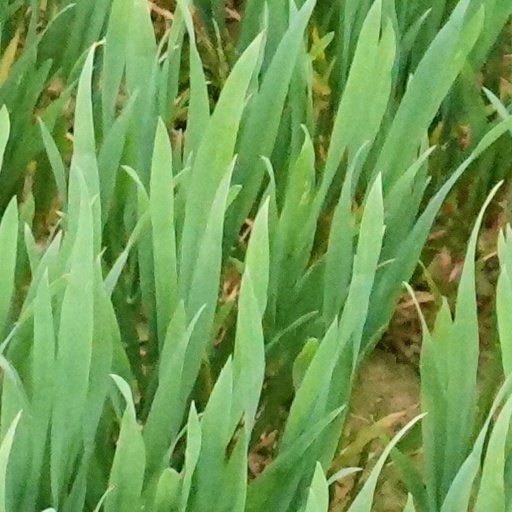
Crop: wheat